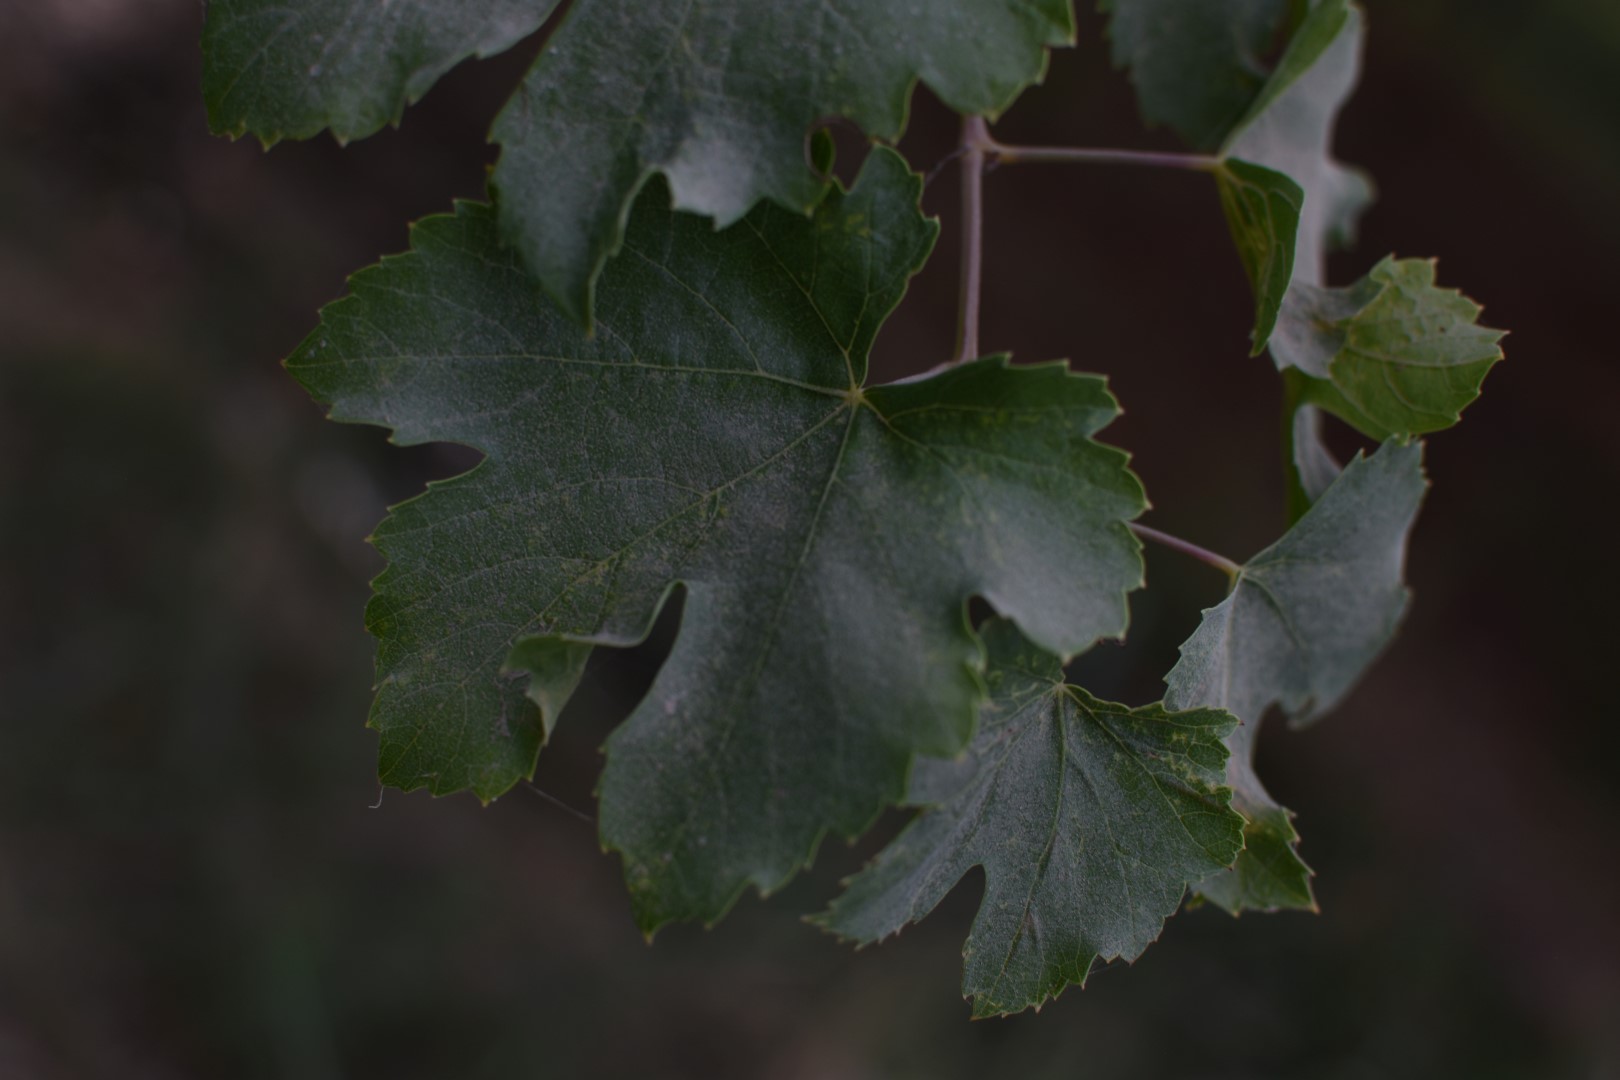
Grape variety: Thompson Seedless